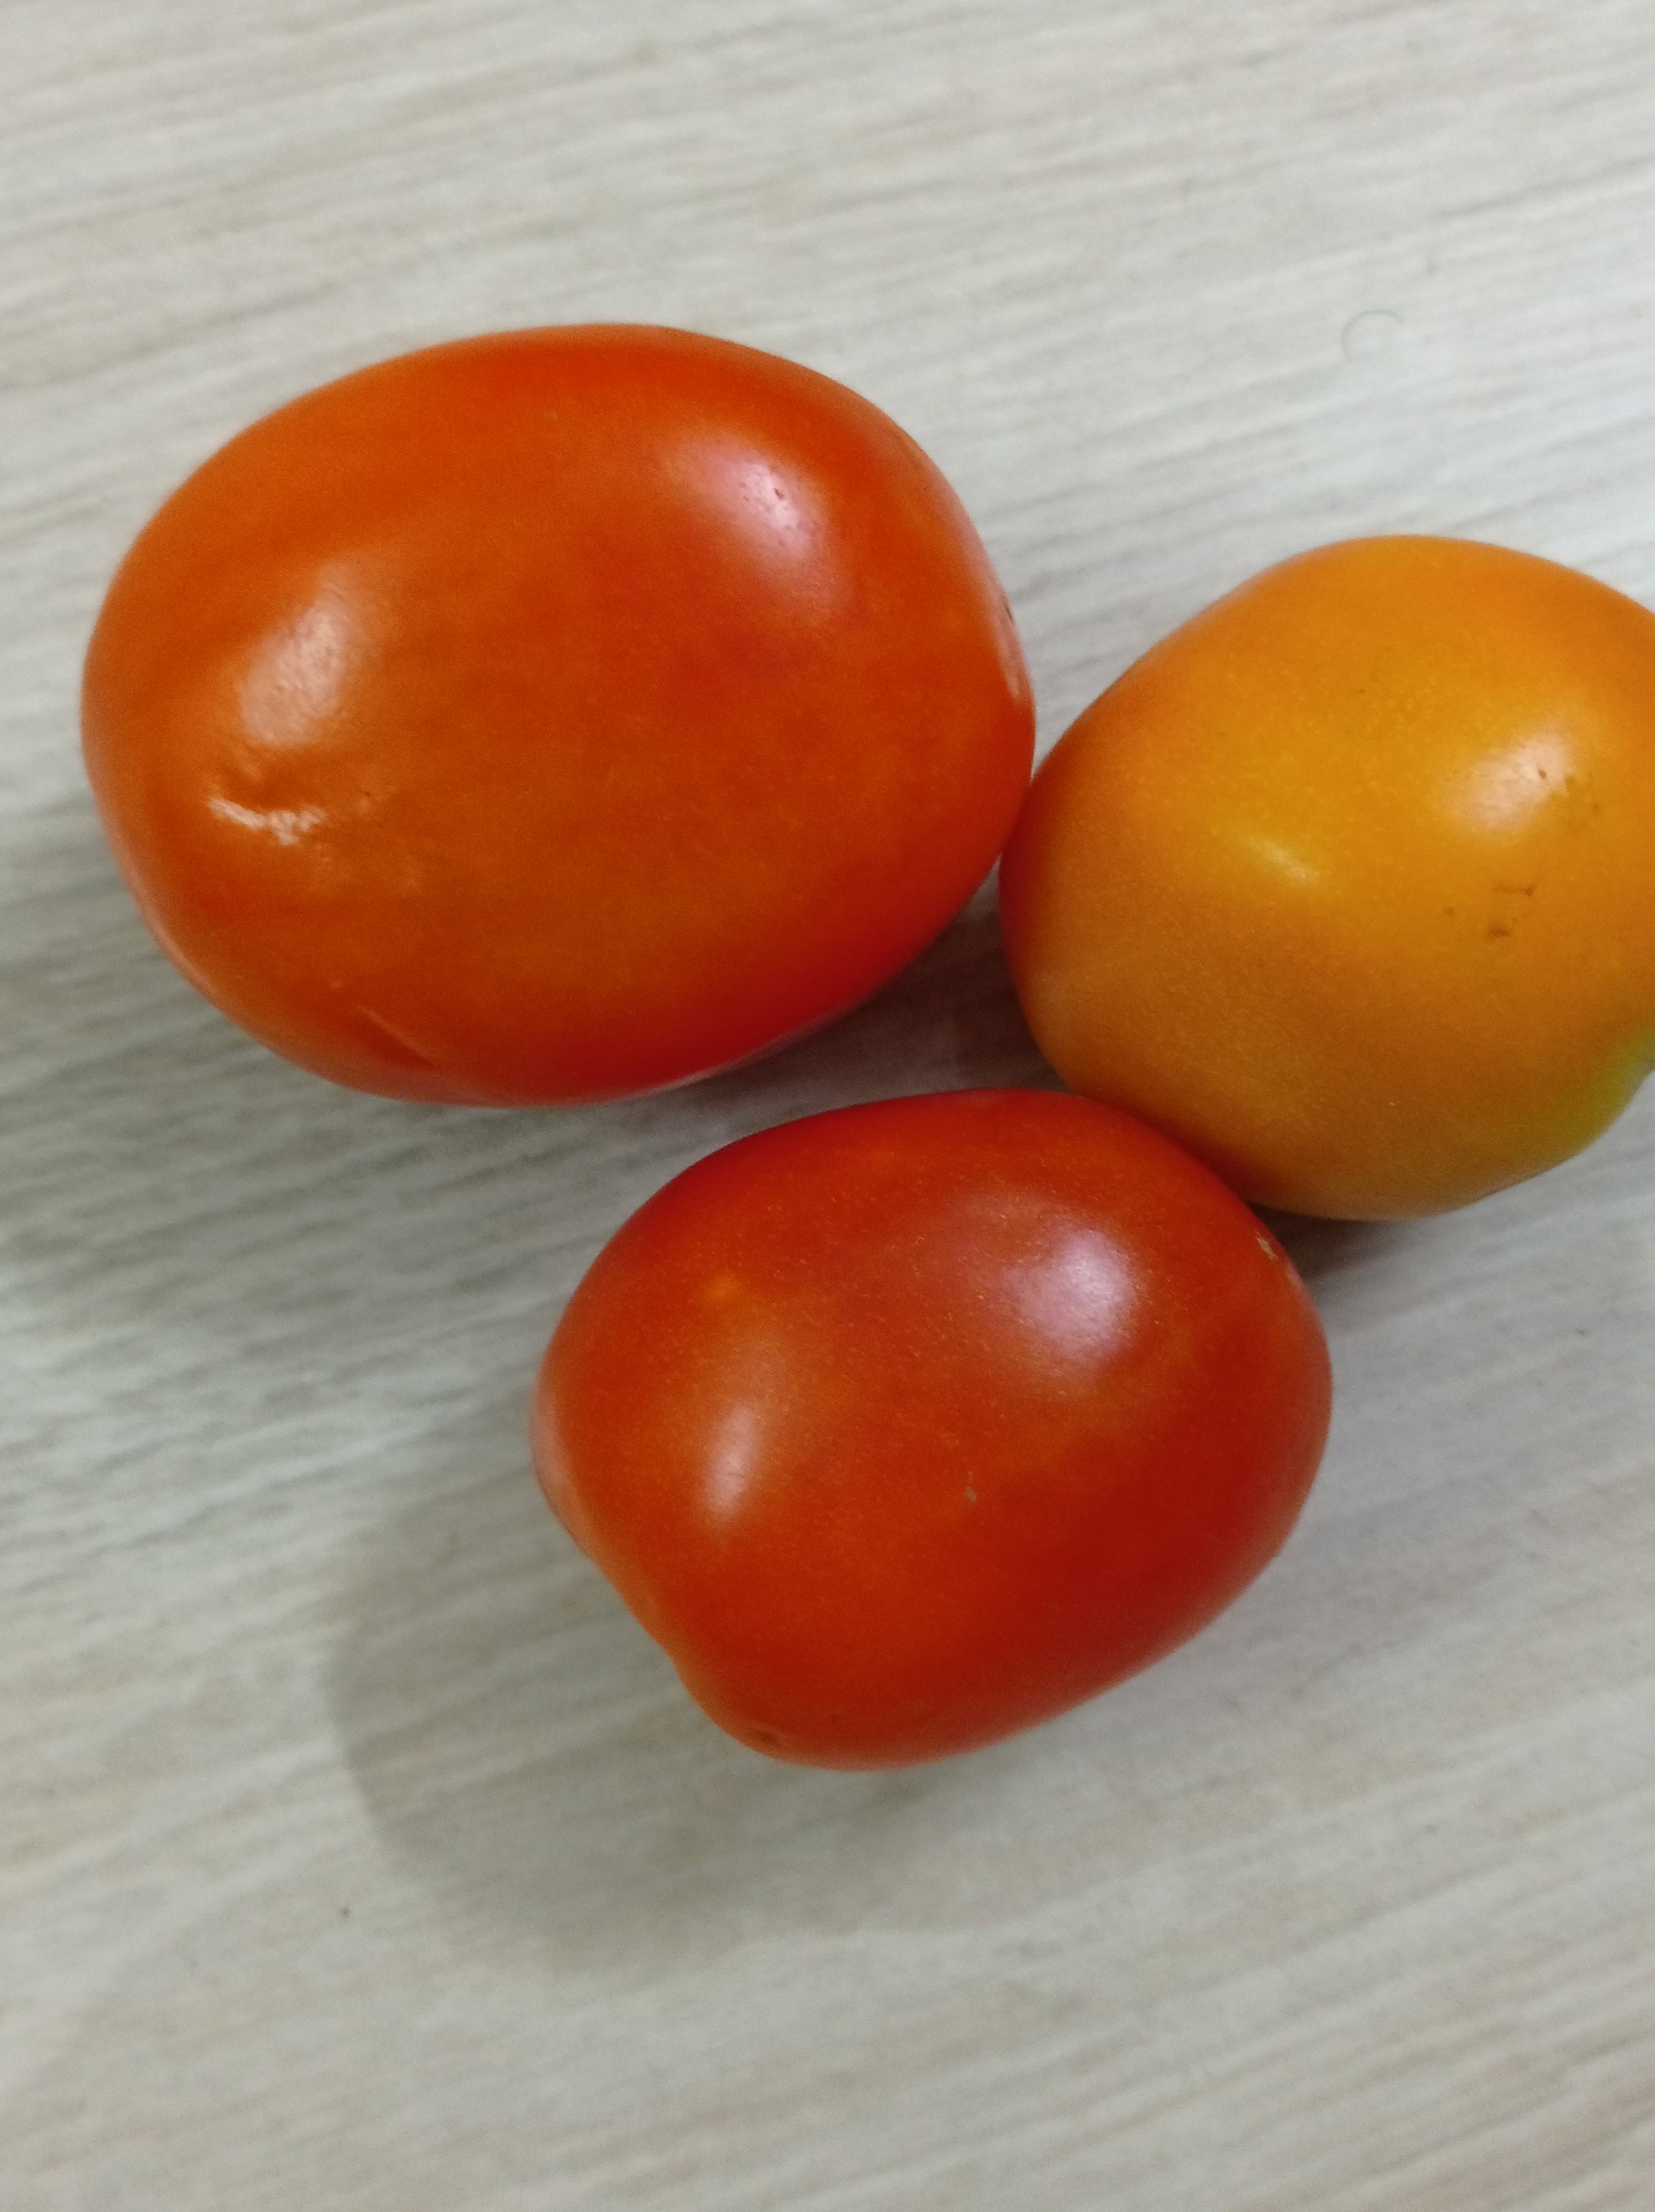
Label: Fresh